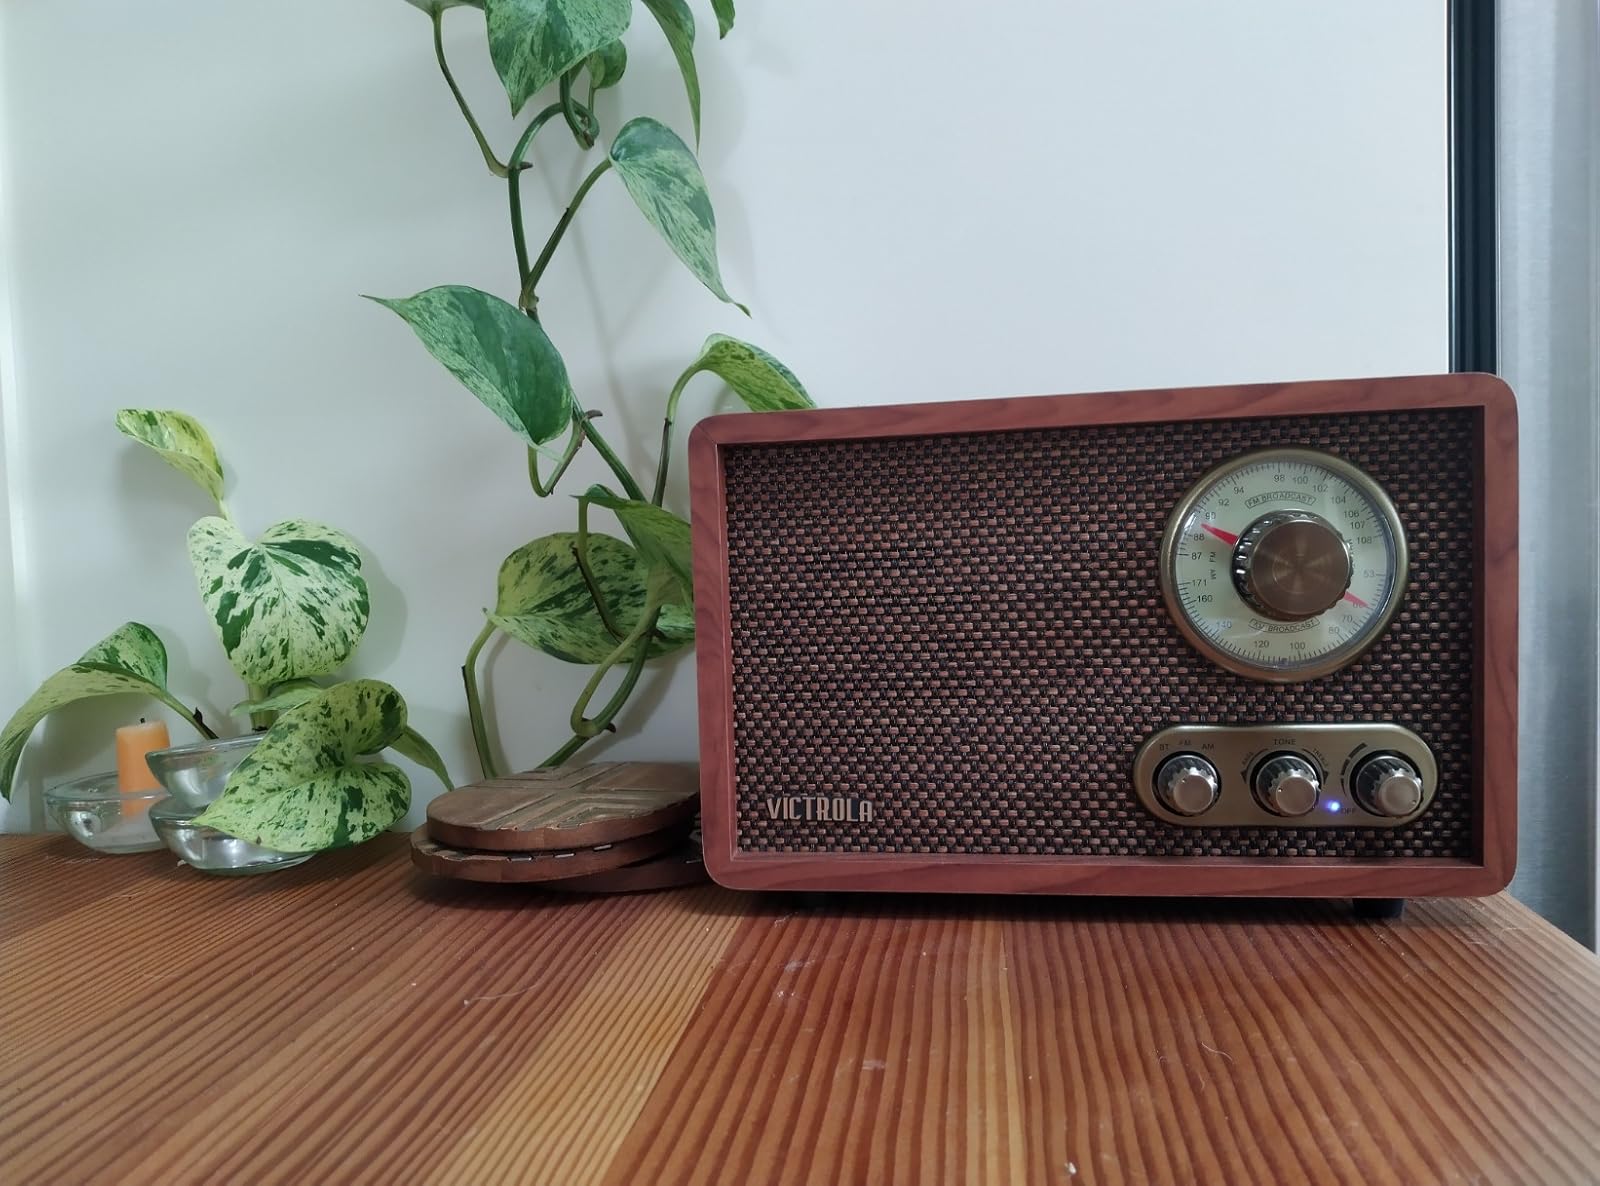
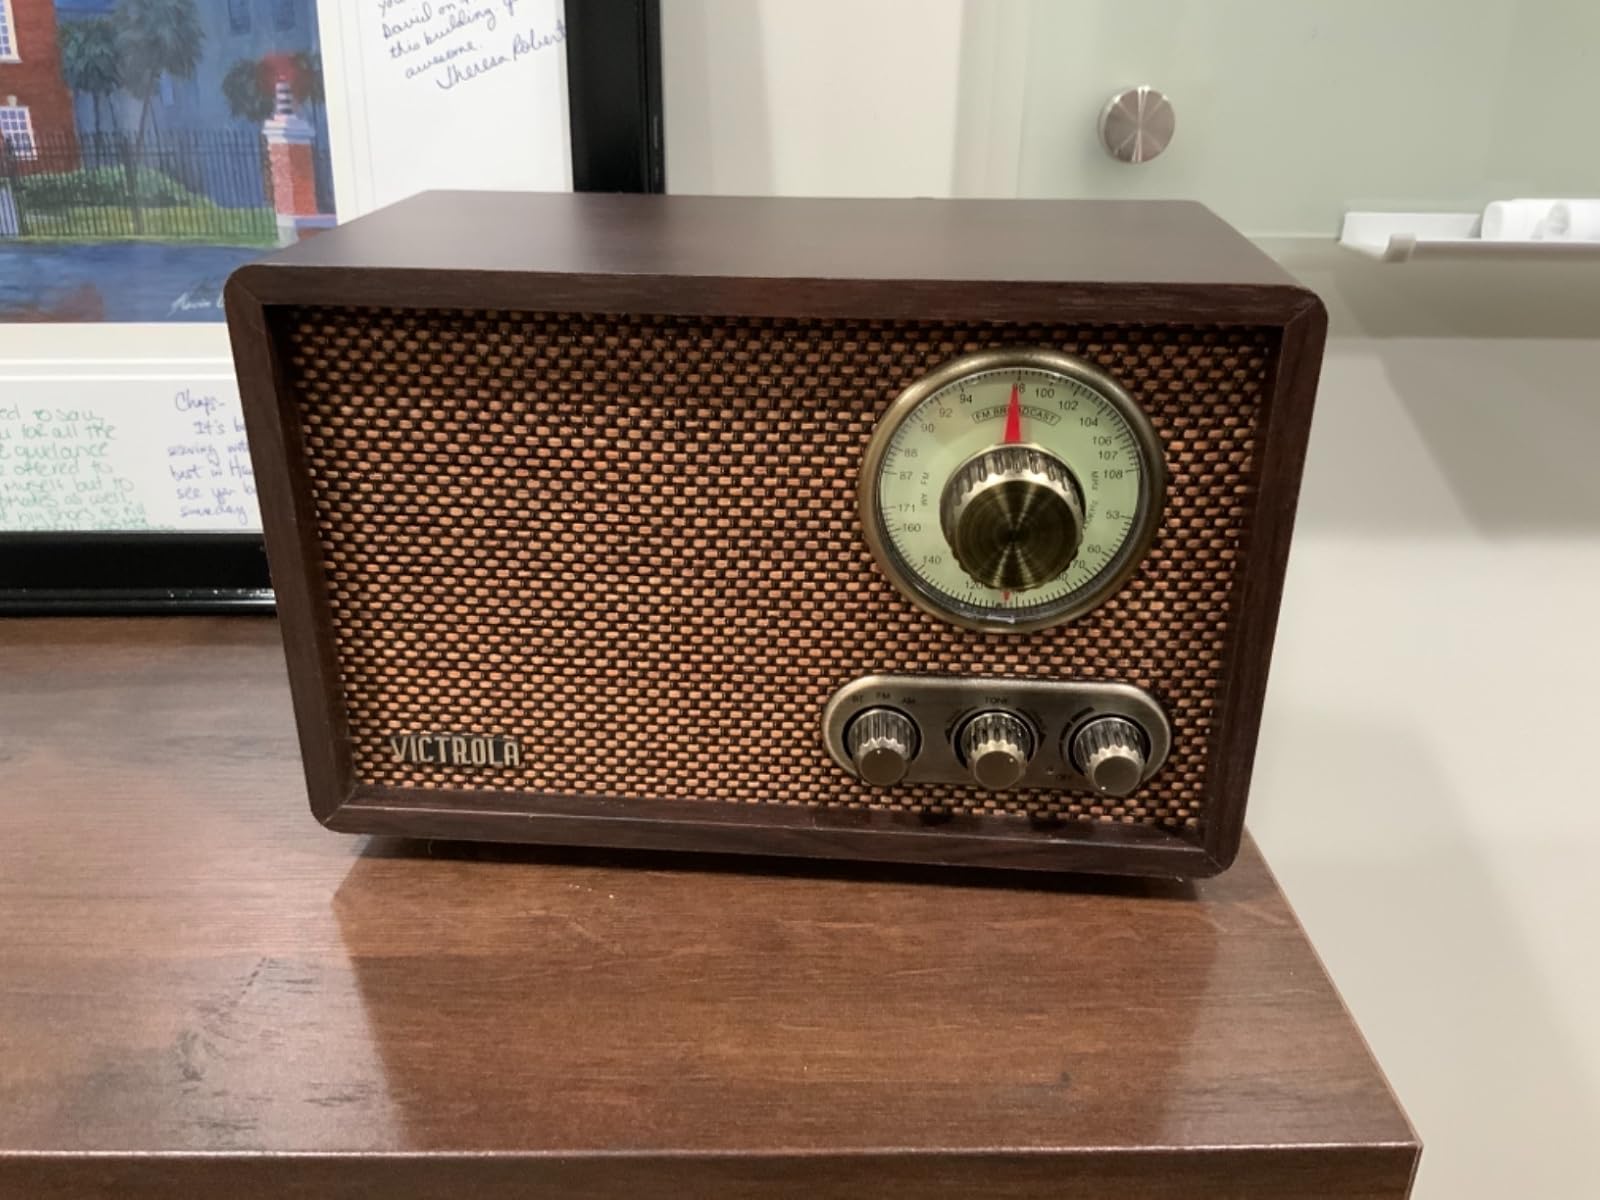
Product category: radio
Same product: no